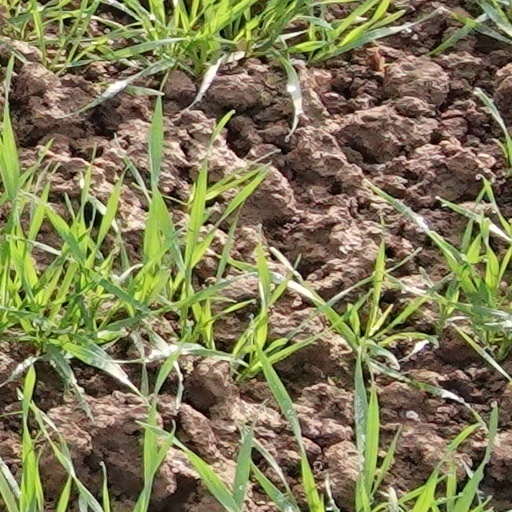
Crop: wheat